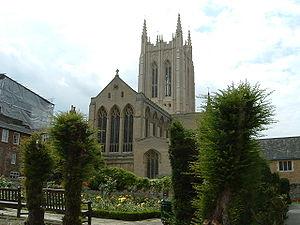
Le Doyen de St Edmundsbury est le chef et président du chapitre des canons, le corps dirigeant de la cathédrale de St Edmundsbury. Le doyen et le chapitre sont basés à la cathédrale de Saint-James à Bury St Edmunds. Avant 2000, le poste était désigné comme un Provost, qui était alors l'équivalent d'un doyen dans la plupart des cathédrales anglaise. La cathédrale est l'église mère du diocèse de St Edmundsbury et d'Ipswich et siège de l'Évêque de St Edmundsbury et d'Ipswich. Le doyen intérimaire est Graeme Knowles, suite à la démission de Frances Ward.
Le diocèse de St Edmundsbury et Ipswich est un diocèse anglican de la Province de Cantorbéry qui s'étend sur la majeure partie du Suffolk. Son siège est la Cathédrale Saint-Edmundsbury.
La cathédrale Saint-Edmundsbury est un édifice religieux de la ville de Bury St Edmunds en Angleterre.
Bury St Edmunds est un bourg traditionnel du comté de Suffolk, chef-lieu de la circonscription de St Edmundsbury. Cette ville est renommée pour son abbaye en ruines près du centre-ville. Sur le plan économique, c'est aussi l'un des hauts-lieux de la bière et de l'industrie sucrière.